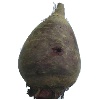
Label: beetroot